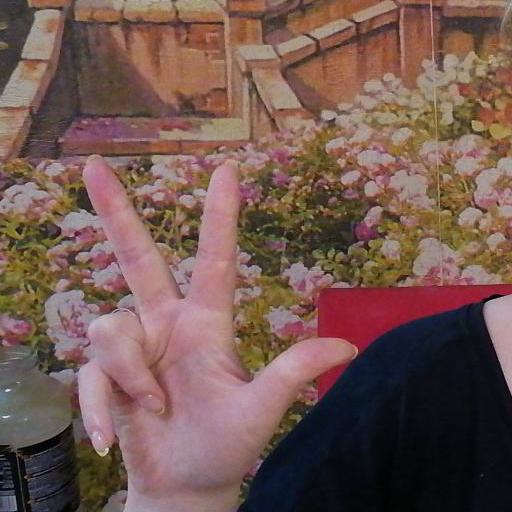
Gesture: three2